728th Military Police Battalion

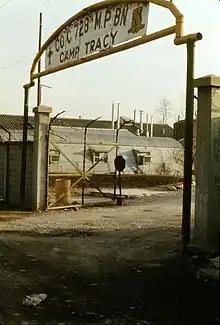
This 1971 picture shows the entrance to Company C, 728 MP Bn at Camp Tracy in Korea

The 728th Military Police Battalion performs Military Police operations to allow for United States forces to move freely through an assigned area. The Battalion also provides law and order to all installations within United States Army Garrison Hawaii. The 728th Military Police comprises the 58th Military Police Company, the 552d Military Police Company, the Headquarters and Headquarters Detachment, and the 520th Military Working Dog Detachment. The 728th Headquarters is located at Schofield Barracks, Hawaii. The Battalion works in support of Headquarters and Headquarters Detachment (HHD) and the Soldiers assigned to it.